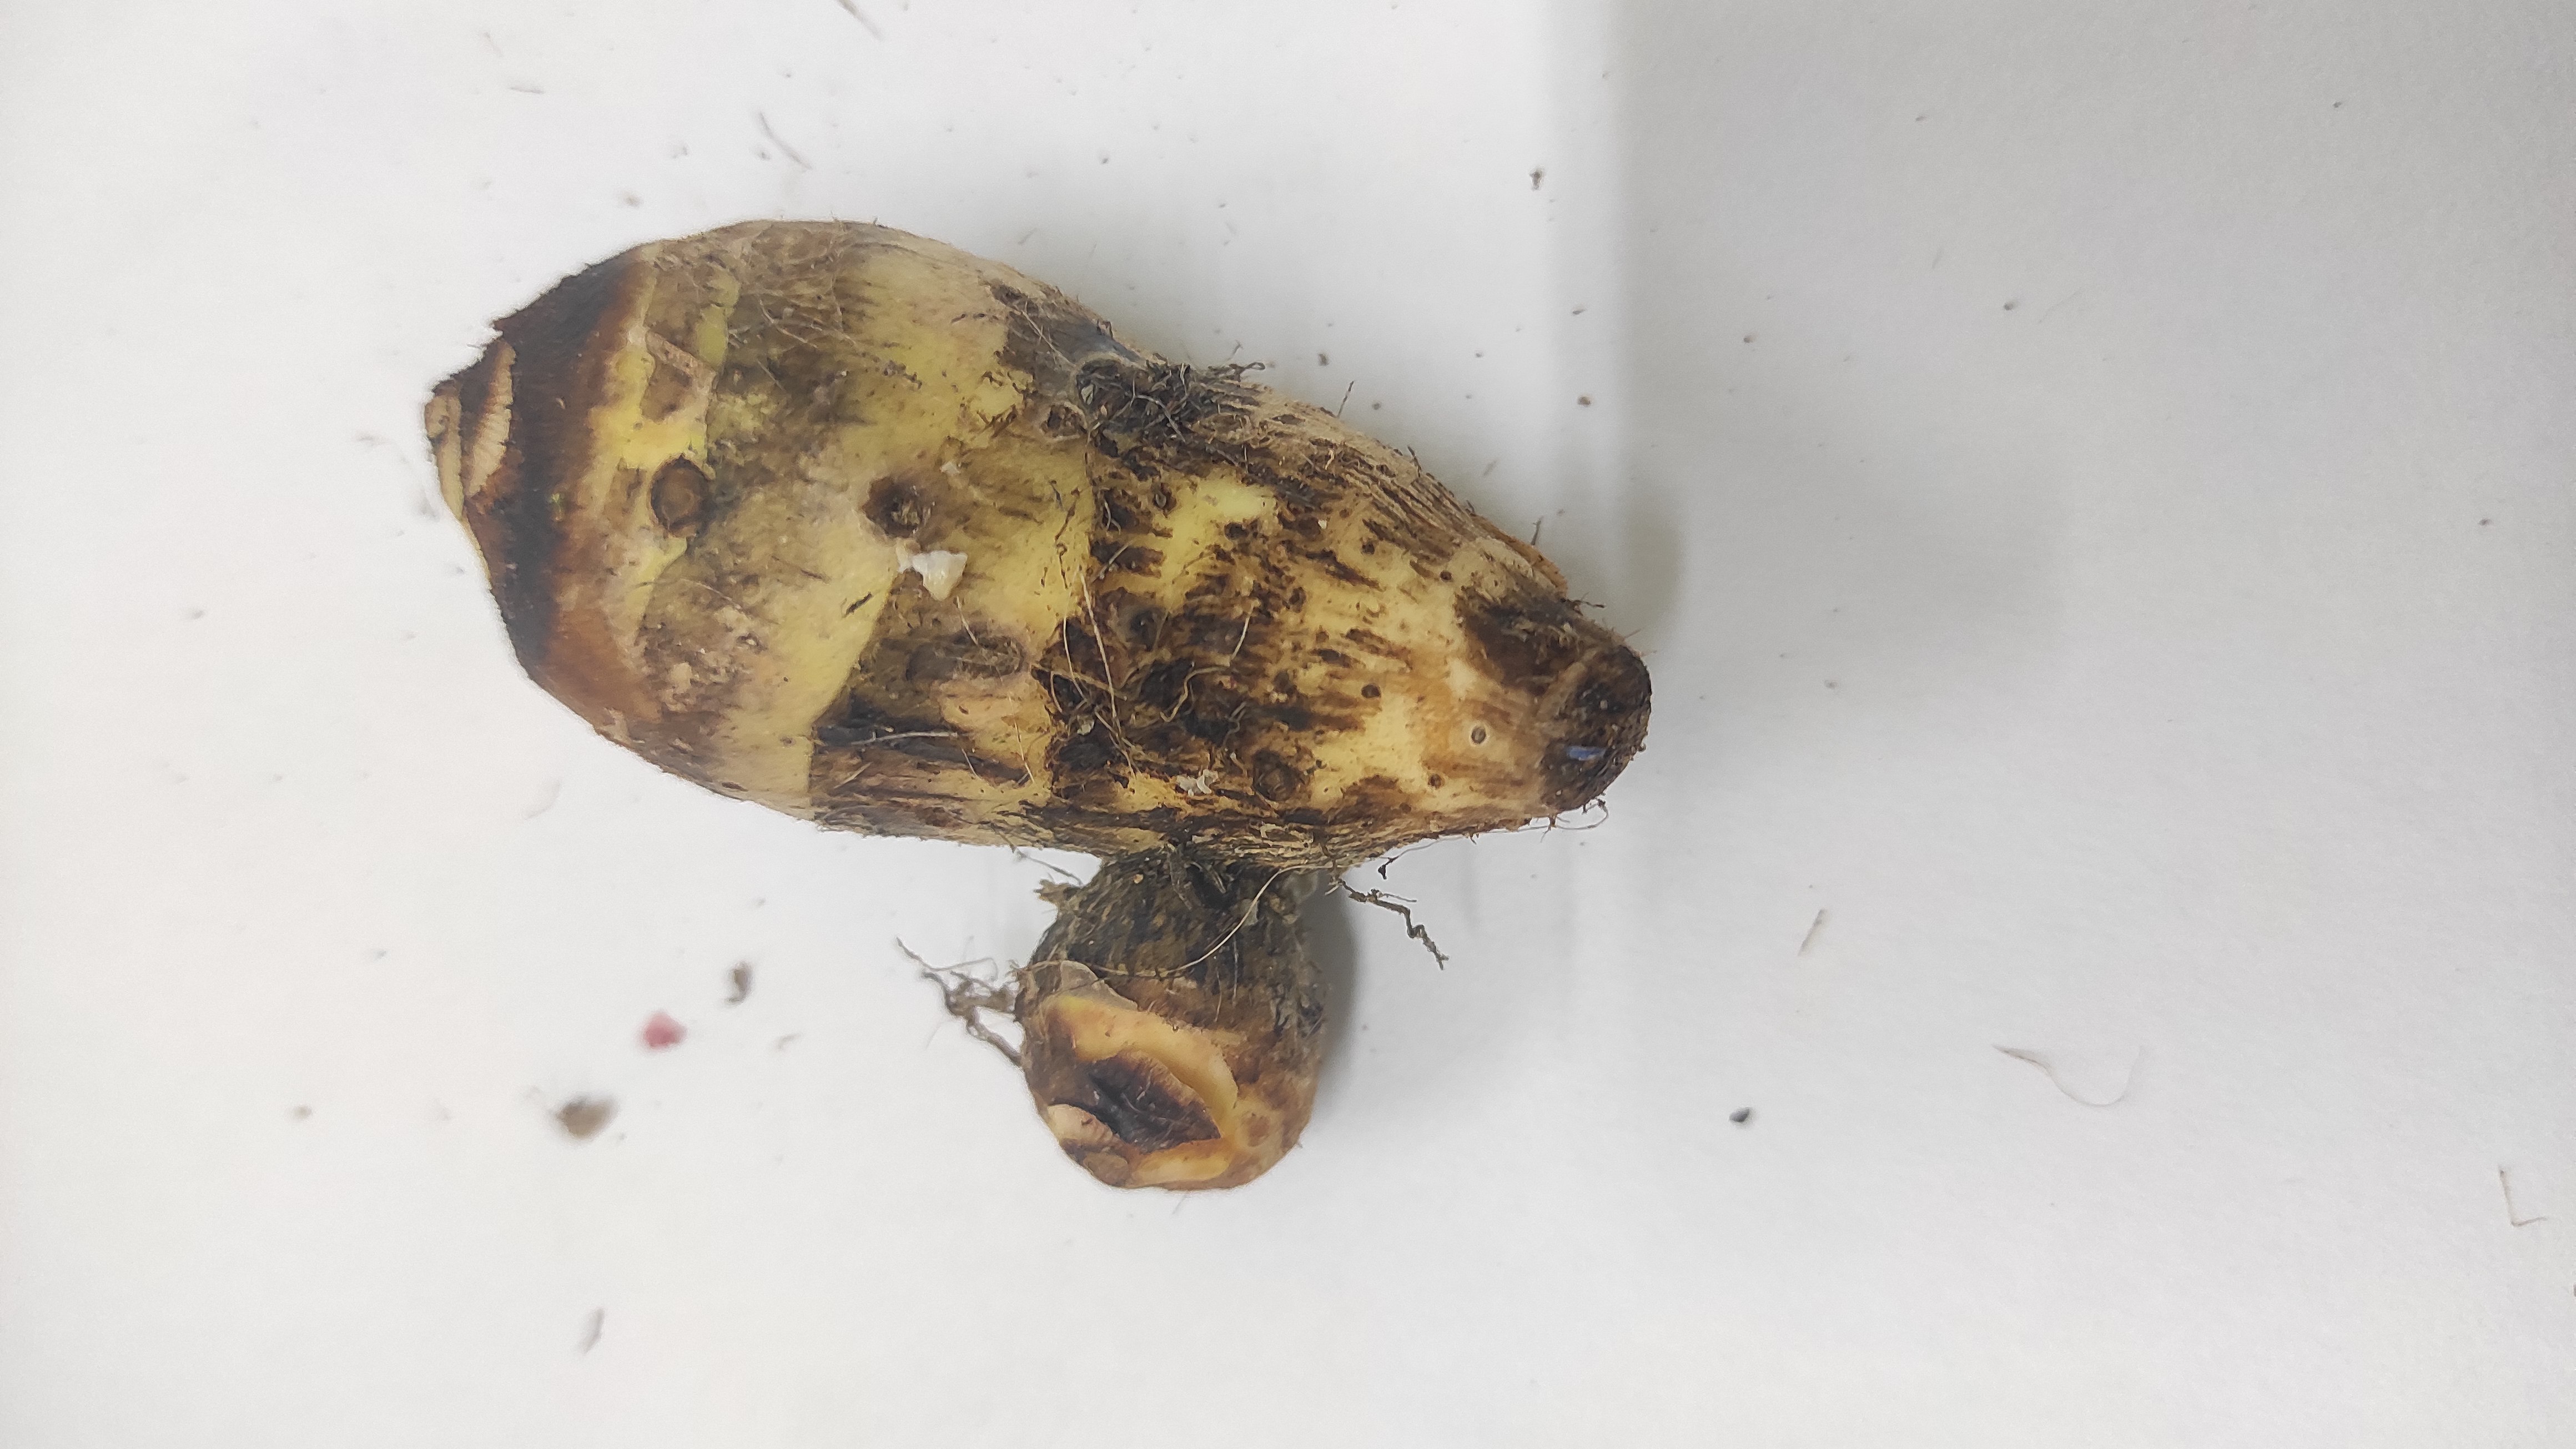
Crop: Taro root
Condition: Fresh